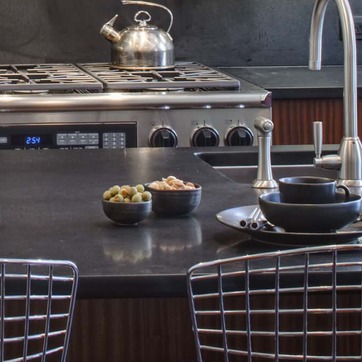
Material: food